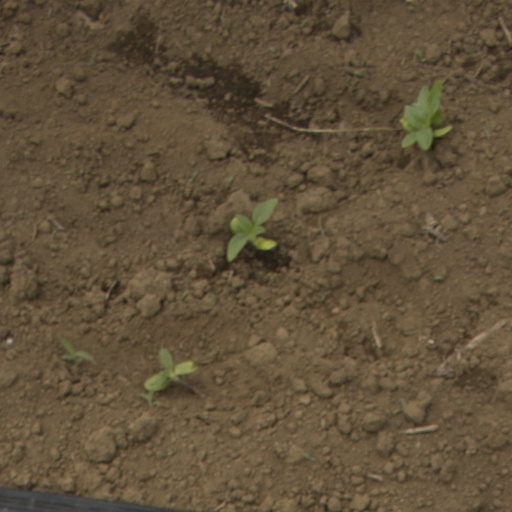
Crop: Jerusalem artichoke